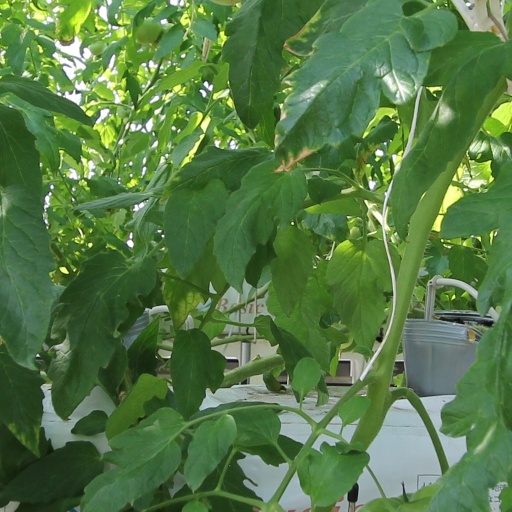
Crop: tomato